City of New Orleans (train)

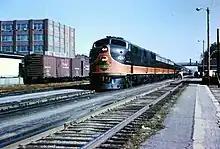
IC #4017, an EMD E7, leads the "City of New Orleans" at Kankakee, Illinois in August 1964.

The Illinois Central Railroad introduced the original "City of New Orleans" on April 27, 1947. It was a daytime, all-coach companion to the overnight "Panama Limited," which had been all-Pullman for most of its run. EMD E7 diesel locomotives pulled new lightweight Pullman Company coaches. The route, which the "City of New Orleans" covered in 15 hours 55 minutes, was the longest daytime schedule in the United States. The "City of New Orleans" exchanged St. Louis—New Orleans through cars at Carbondale, Illinois and Louisville—New Orleans cars at Fulton, Kentucky. The average speed of the new train was nearly with a maximum of ; a result of the largely flat route of the Illinois Central along the Mississippi River. By October 25, 1959, the timetable had lengthened to 16 hours 30 minutes. The train remained popular throughout the 1960s and gained ex-Missouri Pacific Railroad dome coaches in 1967.